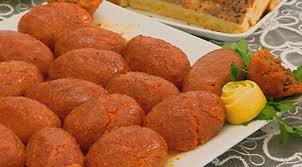
Yemek: icli_kofte